Romeo (2011 film)

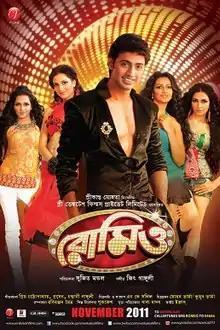
Theatrical release poster

Romeo is a 2011 Bengali-language romantic comedy film directed by Sujit Mondal. Produced by Shrikant Mohta under the banner of Shree Venkatesh Films, it stars Dev and Subhashree in lead roles. It is the third film where Dev and Subhashree worked together after "Challenge" and "Paran Jai Jaliya Re". The film was released on 4 November 2011 to mixed reviews. It is an official remake of the Telugu blockbuster movie "Konchem Ishtam Konchem Kashtam".